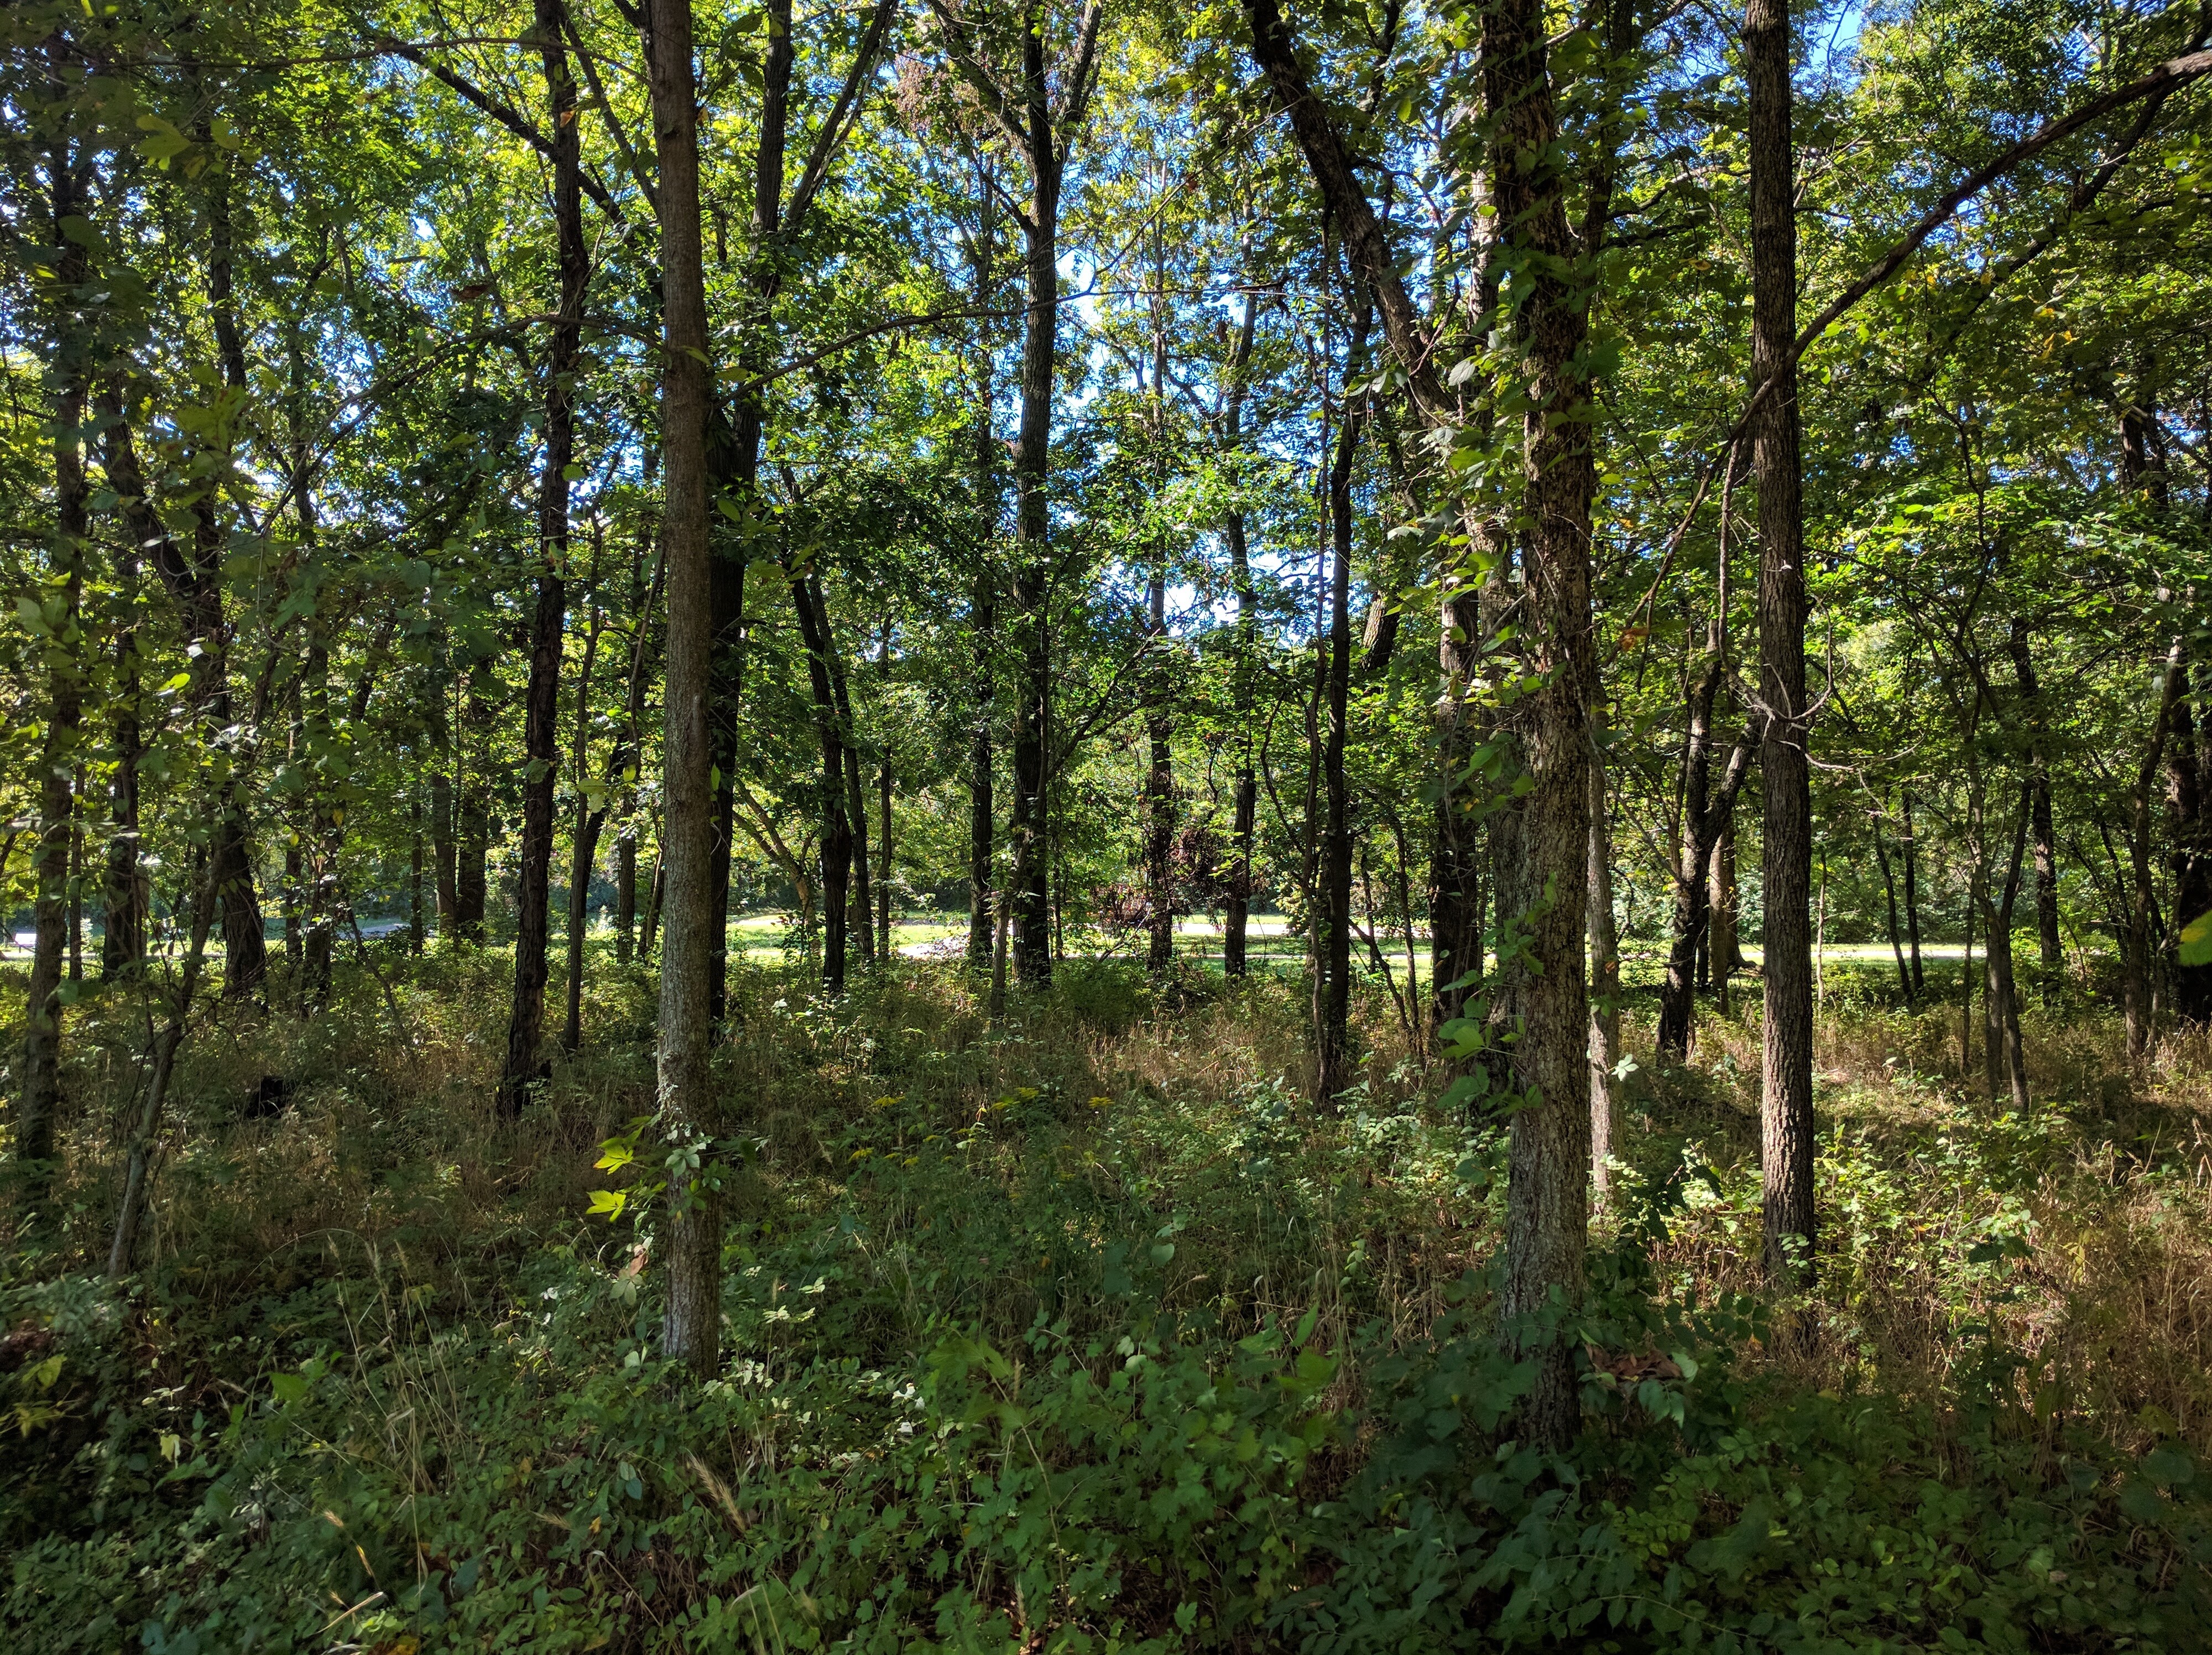
tree, forest, wilderness, plant, trail, meadow, sunlight, leaf, autumn, vegetation, deciduous, wetland, grove, woodland, habitat, ecosystem, nature reserve, biome, old growth forest, natural environment, woody plant, temperate broadleaf and mixed forest, temperate coniferous forest, riparian forest